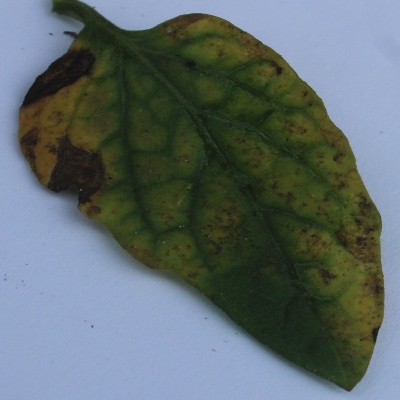
Crop: Tomato
Condition: septoria leaf spot